PBC CSKA Moscow

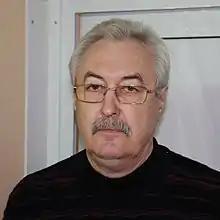
Sergei Belov, voted the best FIBA Player ever, in 1991.

The first success of the basketball department came at the 1924 Soviet League championship, which was played between cities, not clubs. Two more titles followed in 1928 and 1935. In 1938, the Soviet League championship was played between clubs, and CSKA under the name CDKA ("Центральный дом Красной Армии", Central House of the Red Army) debuted there. Stalin's son, Vasily, then founded the club VVS MVO ("Военно-Воздушные Силы Московского Военного Округа"), with CDKA merging with it. By the end of the Great Patriotic War, CSKA established itself as one of the most respected Soviet basketball teams.